Mansoor Hosseini

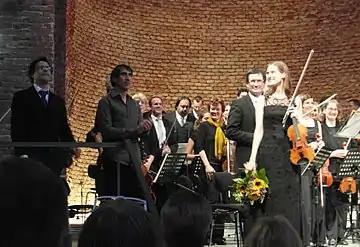
The composer applauding conductor Manuel Nawri (left), violinist Henja Semmler and the Nymphenburger Kammerorchester after the premiere of "Bright Blue Bird, In A Grey Red Sky" at the Allerheiligen-Hofkirche, Munich, 2014

Mansoor Hosseini (born 1967) is an Iranian-Swedish percussionist and composer of classical music, born in Iran, who studied in Paris and Brussels. His works comprise chamber music and orchestral pieces. He founded the Ensemble Themus in Gothenburg, focussed on theatrical music.